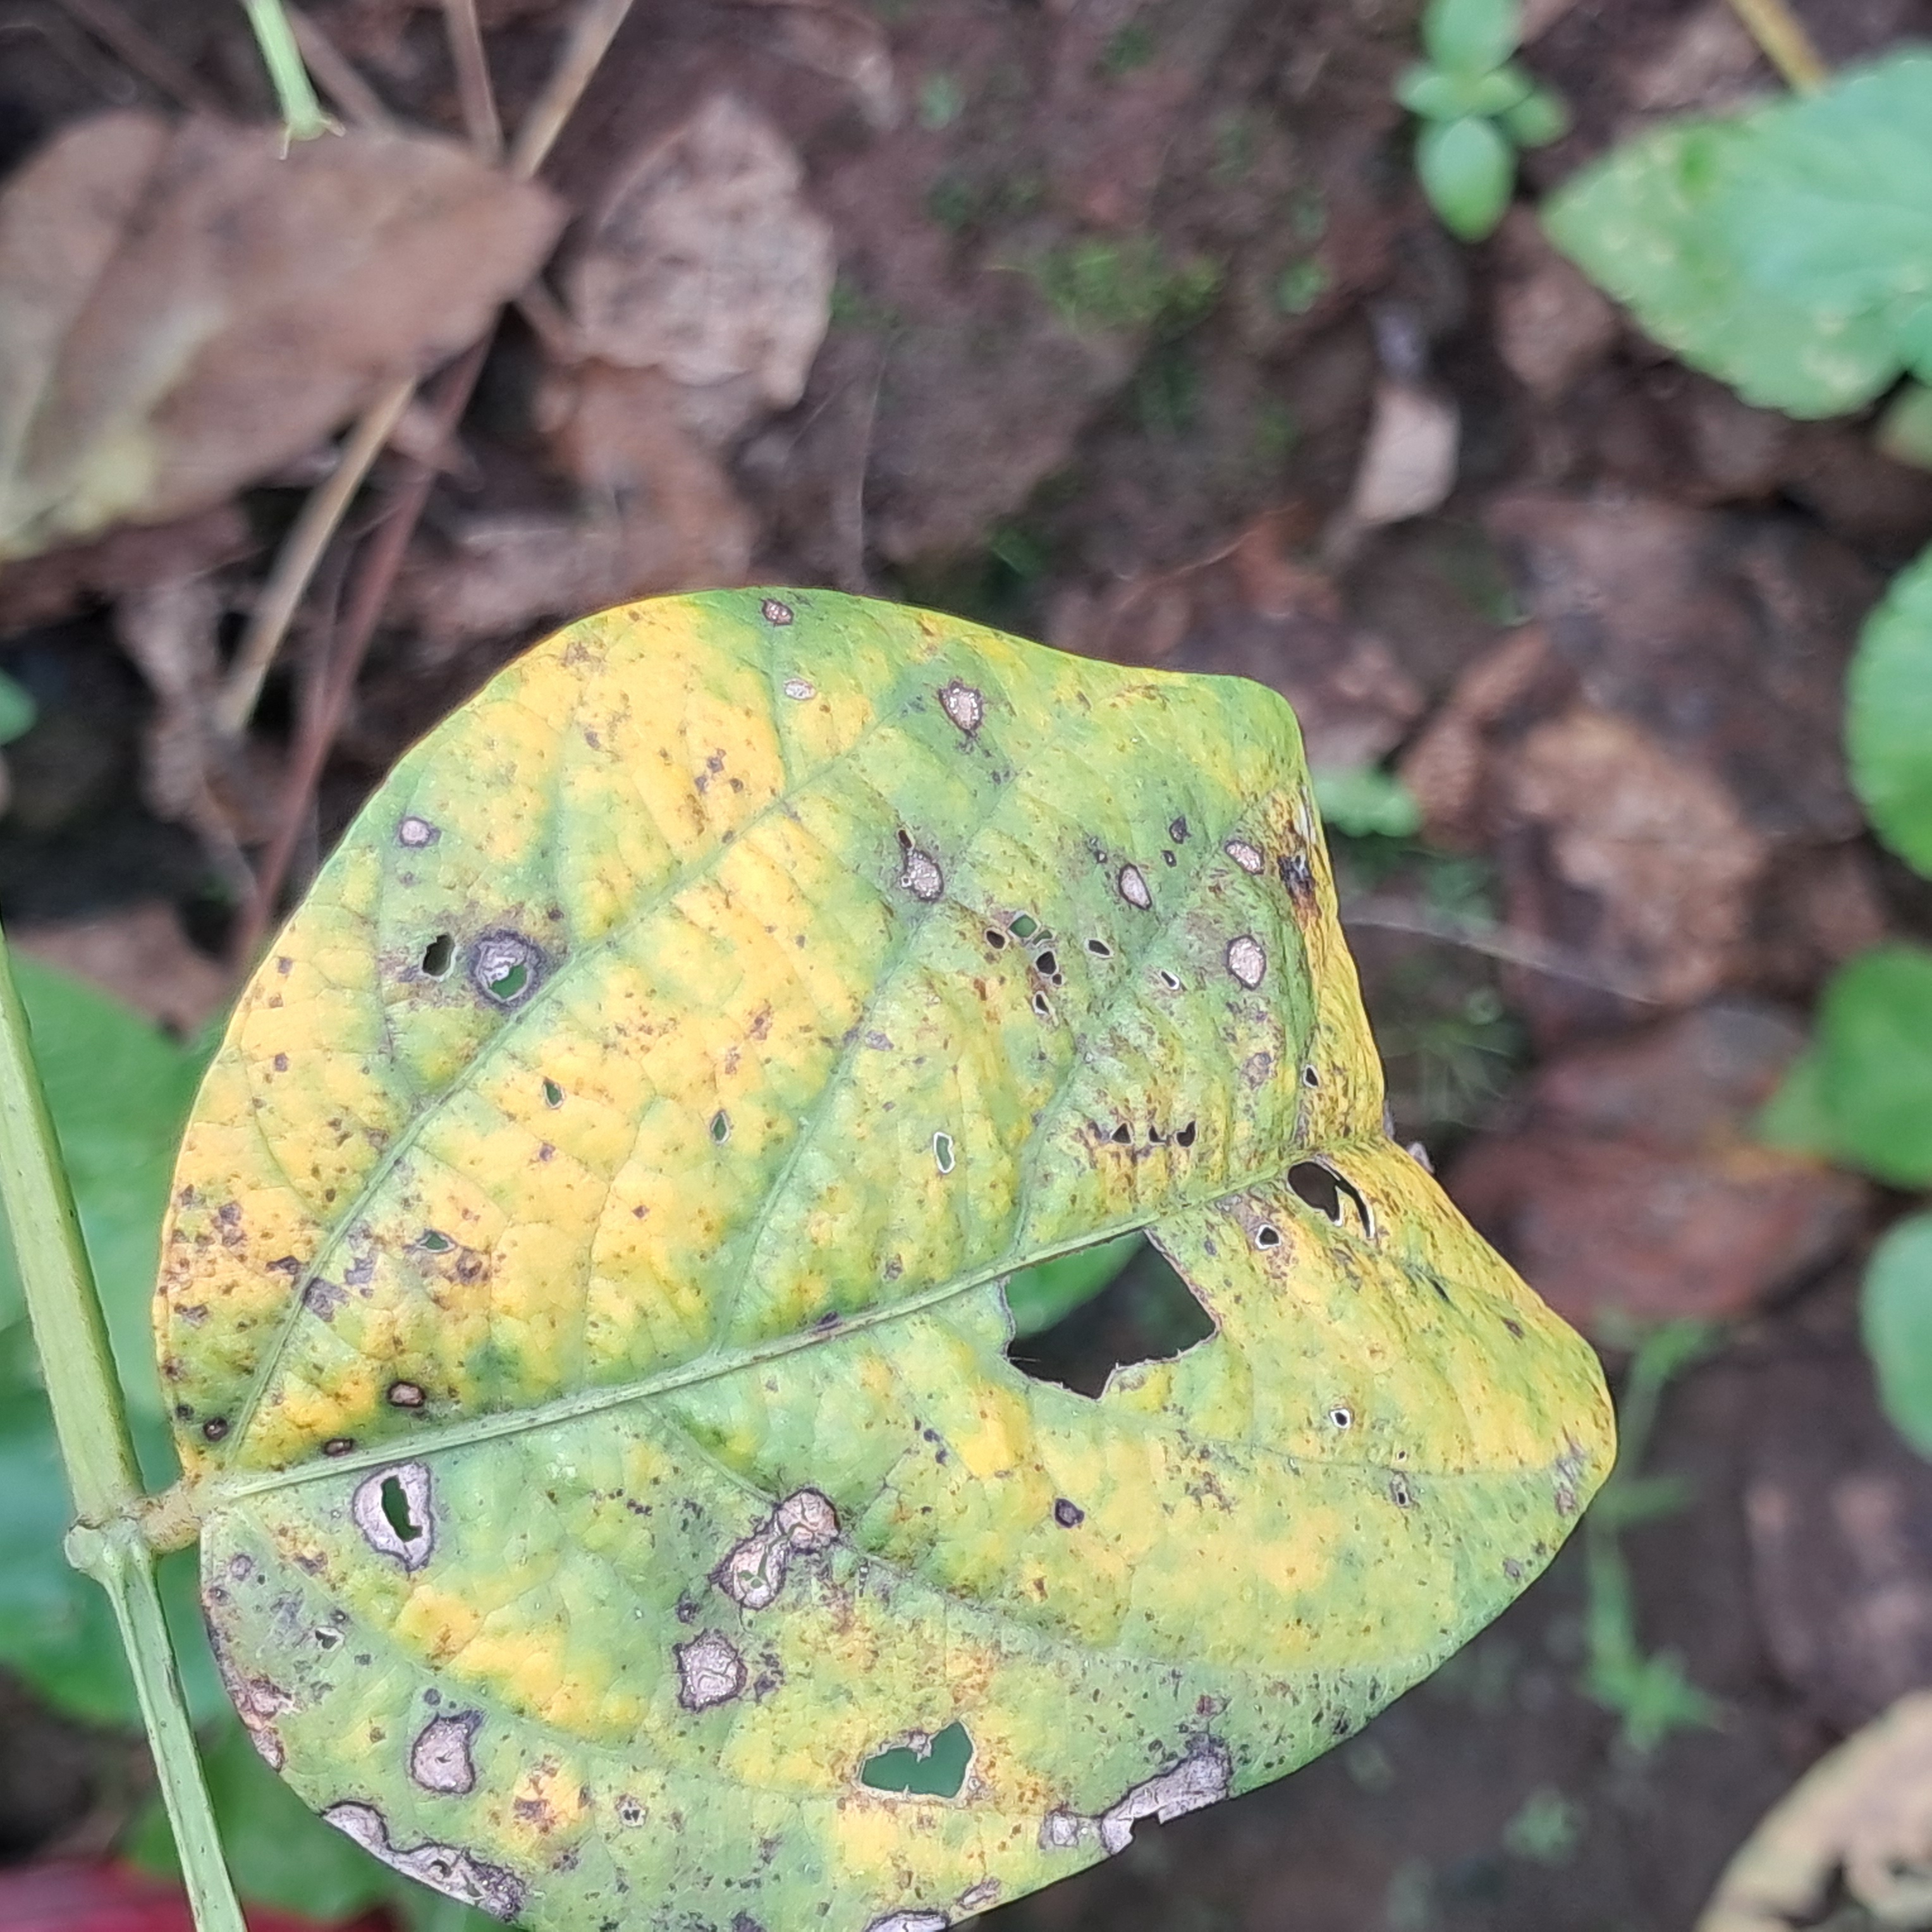
Label: Frog_Leaf_Eye